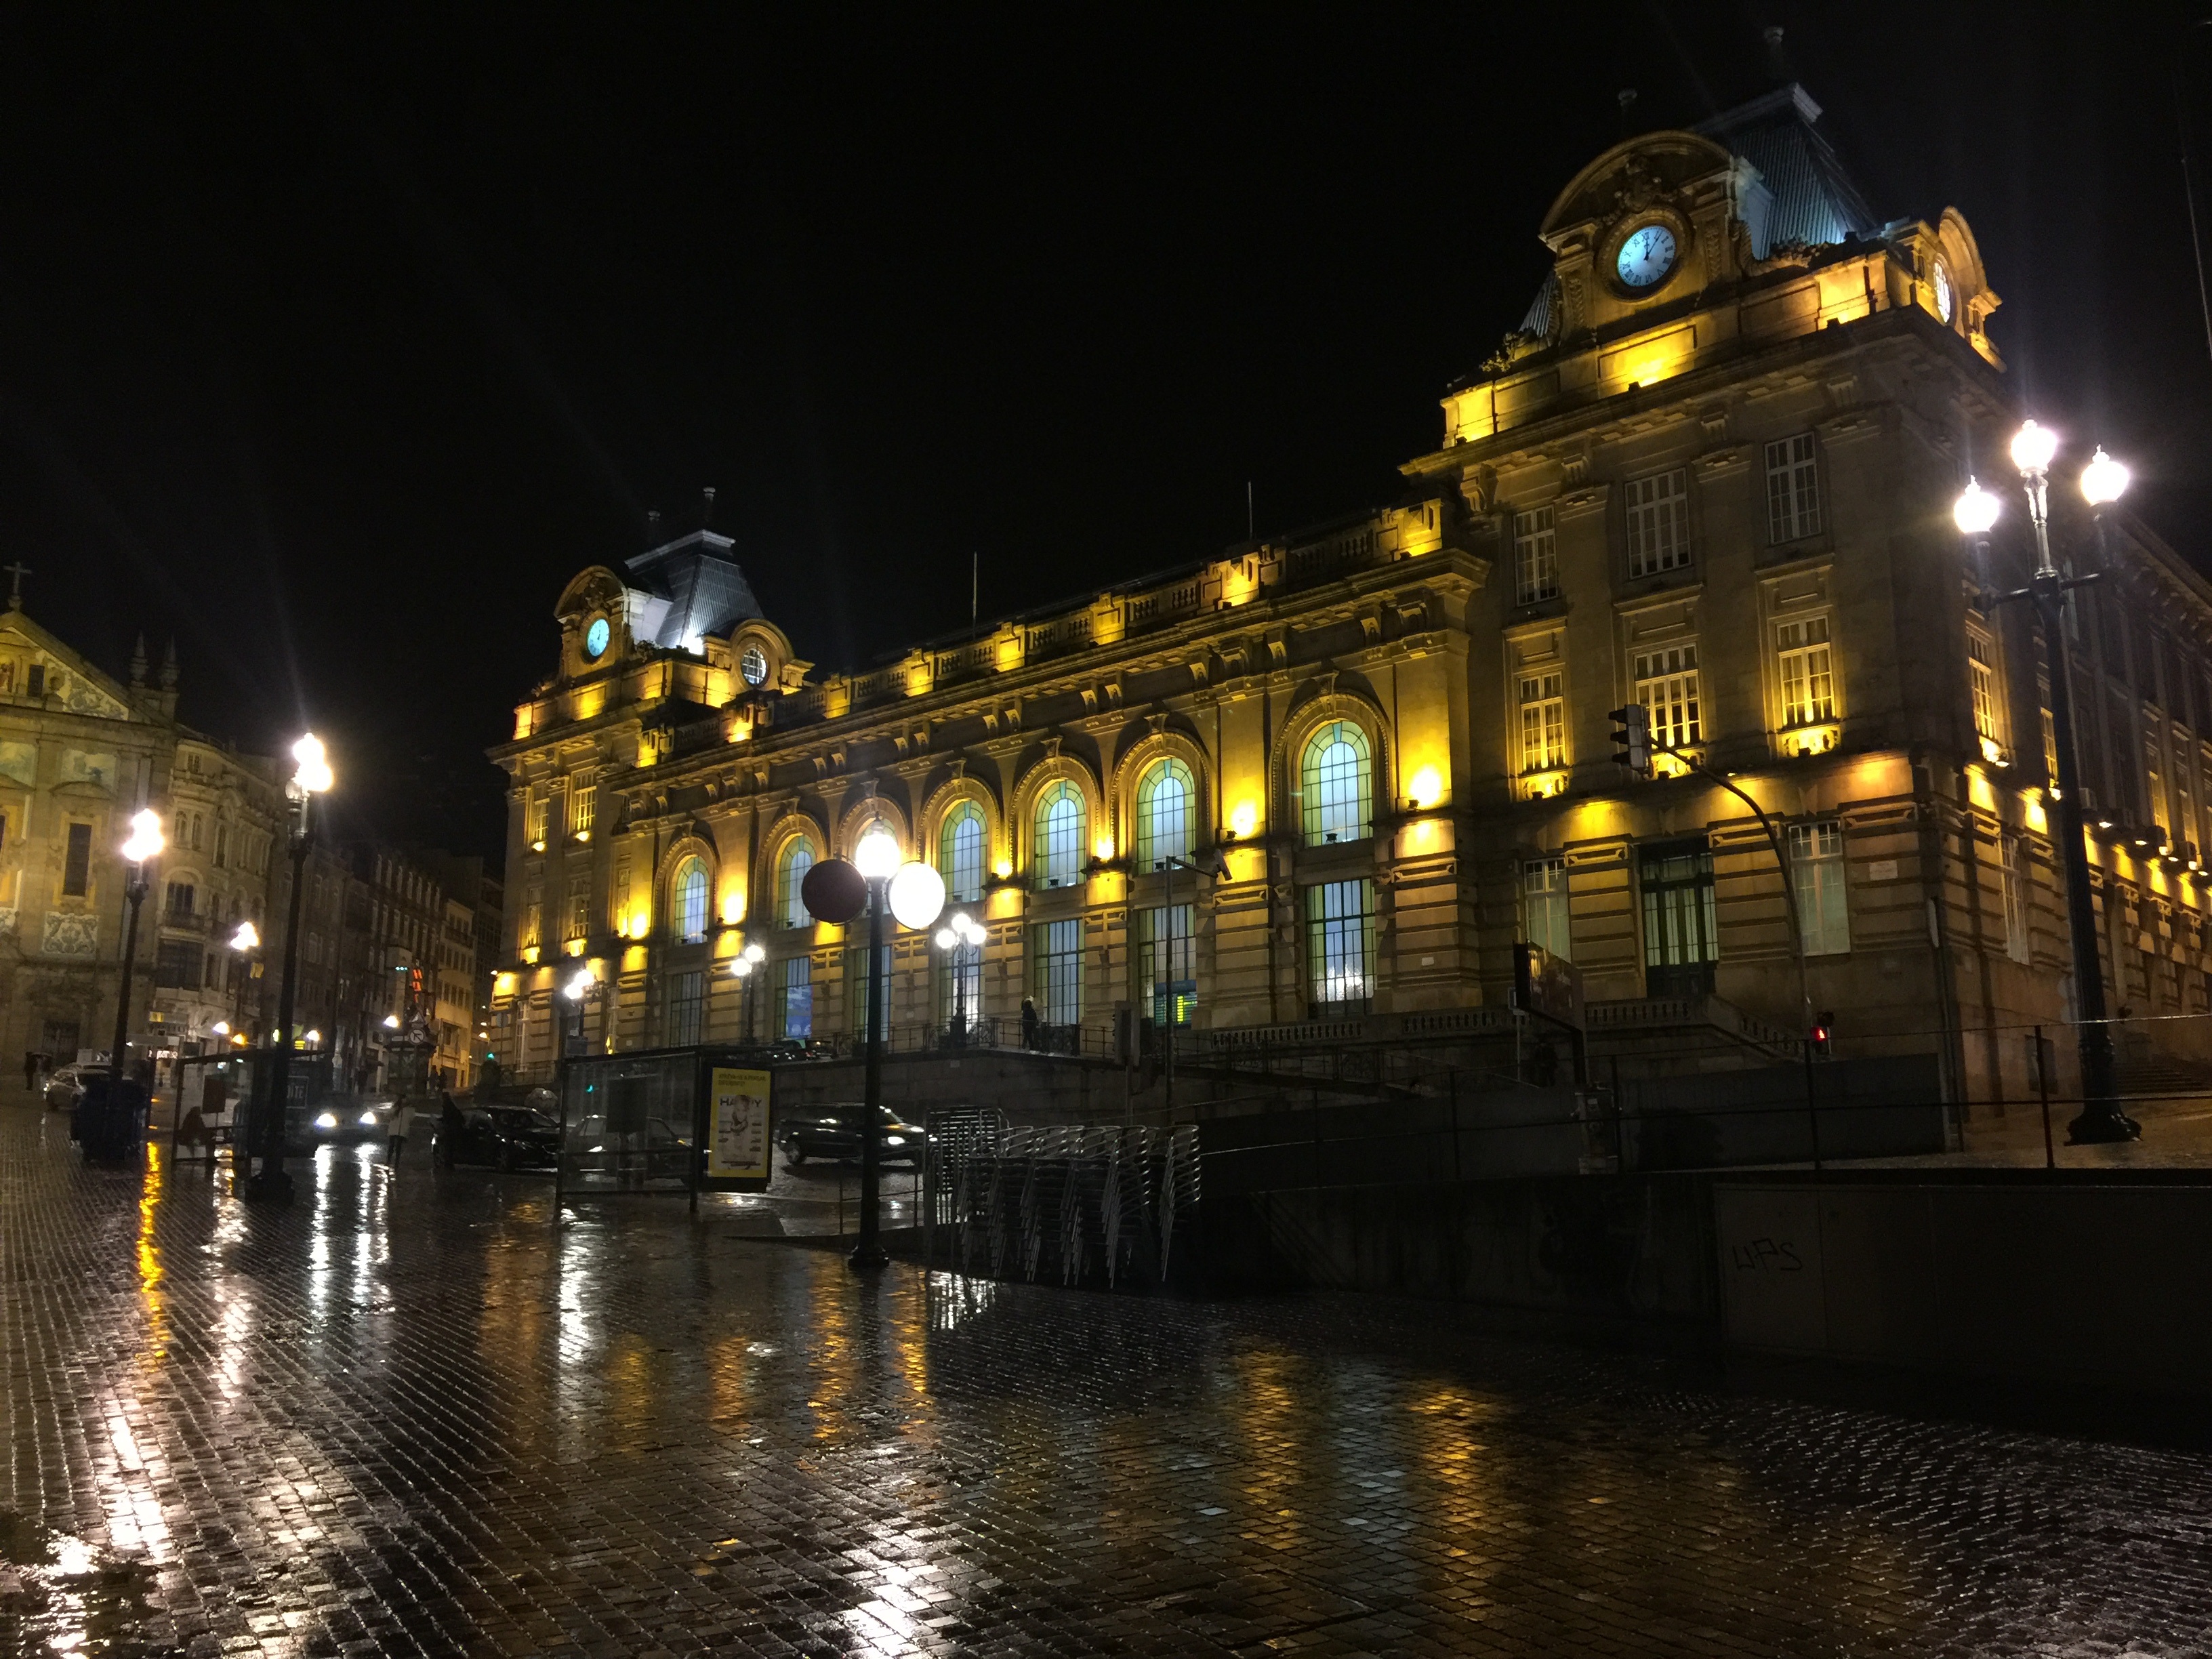
light, bridge, night, city, canal, cityscape, dusk, evening, reflection, landmark, darkness, waterway, urban area